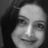
Emotion: happy